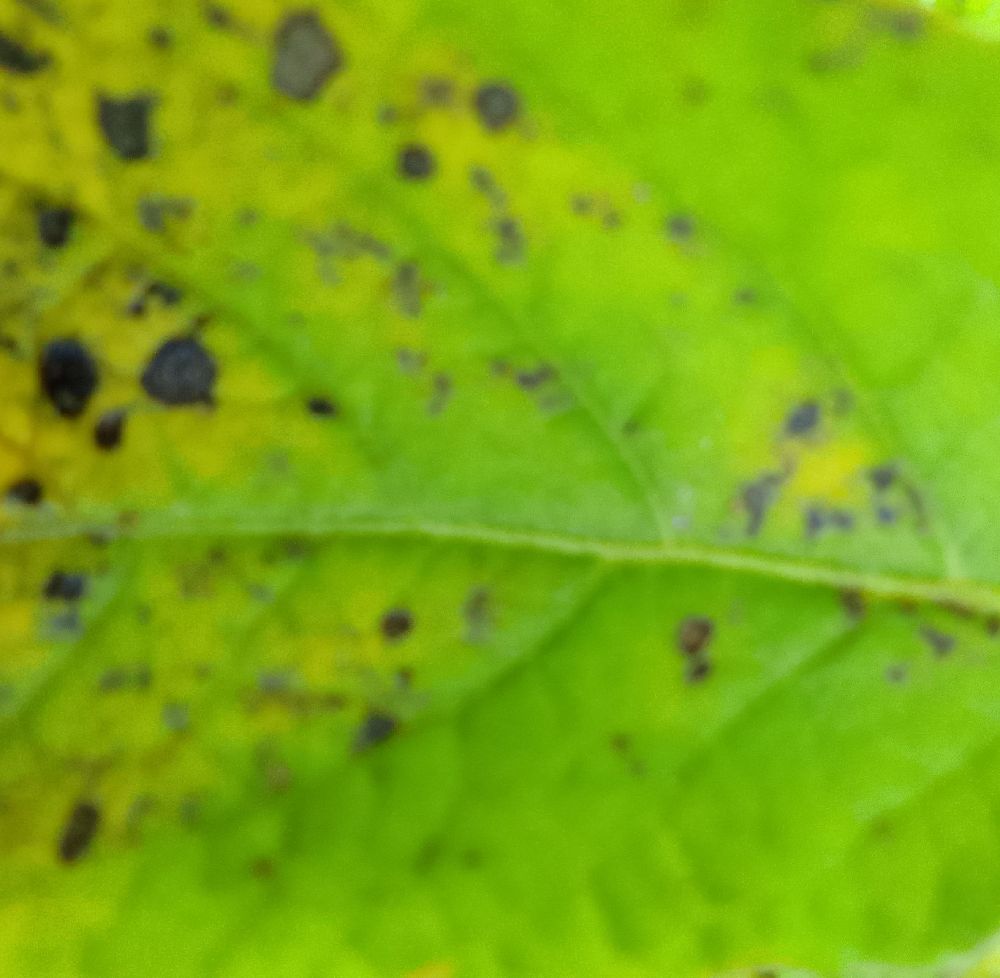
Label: Early blight